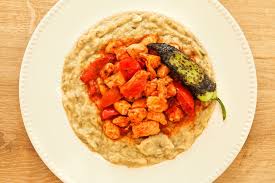
Yemek: hunkar_begendi